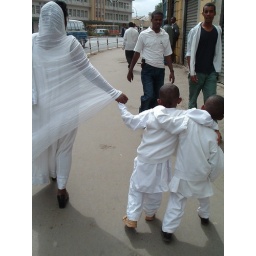
black boys in white